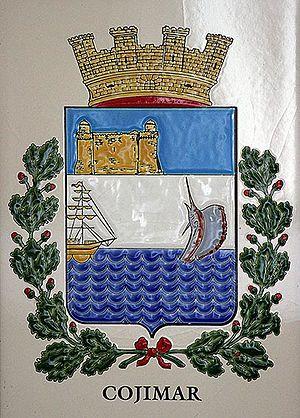
Blason de Cojímar, La Havane, Cuba